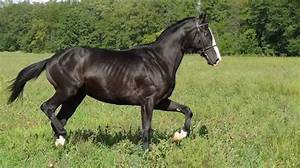
Label: cavallo